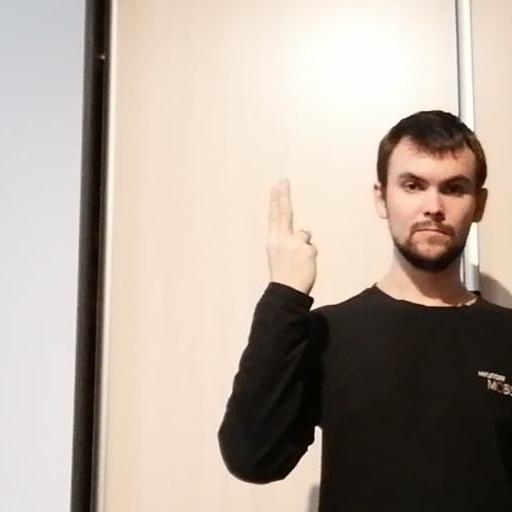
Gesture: two_up_inverted